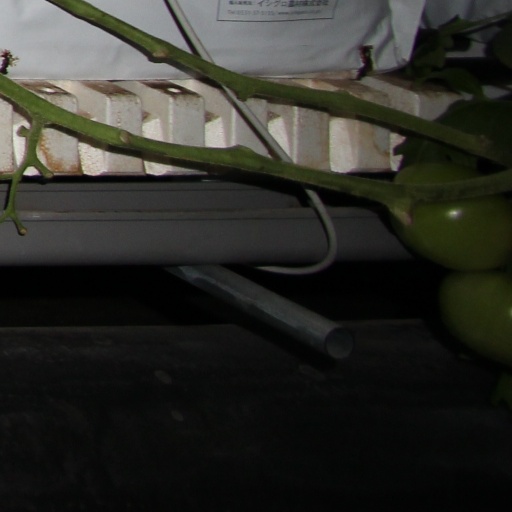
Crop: tomato